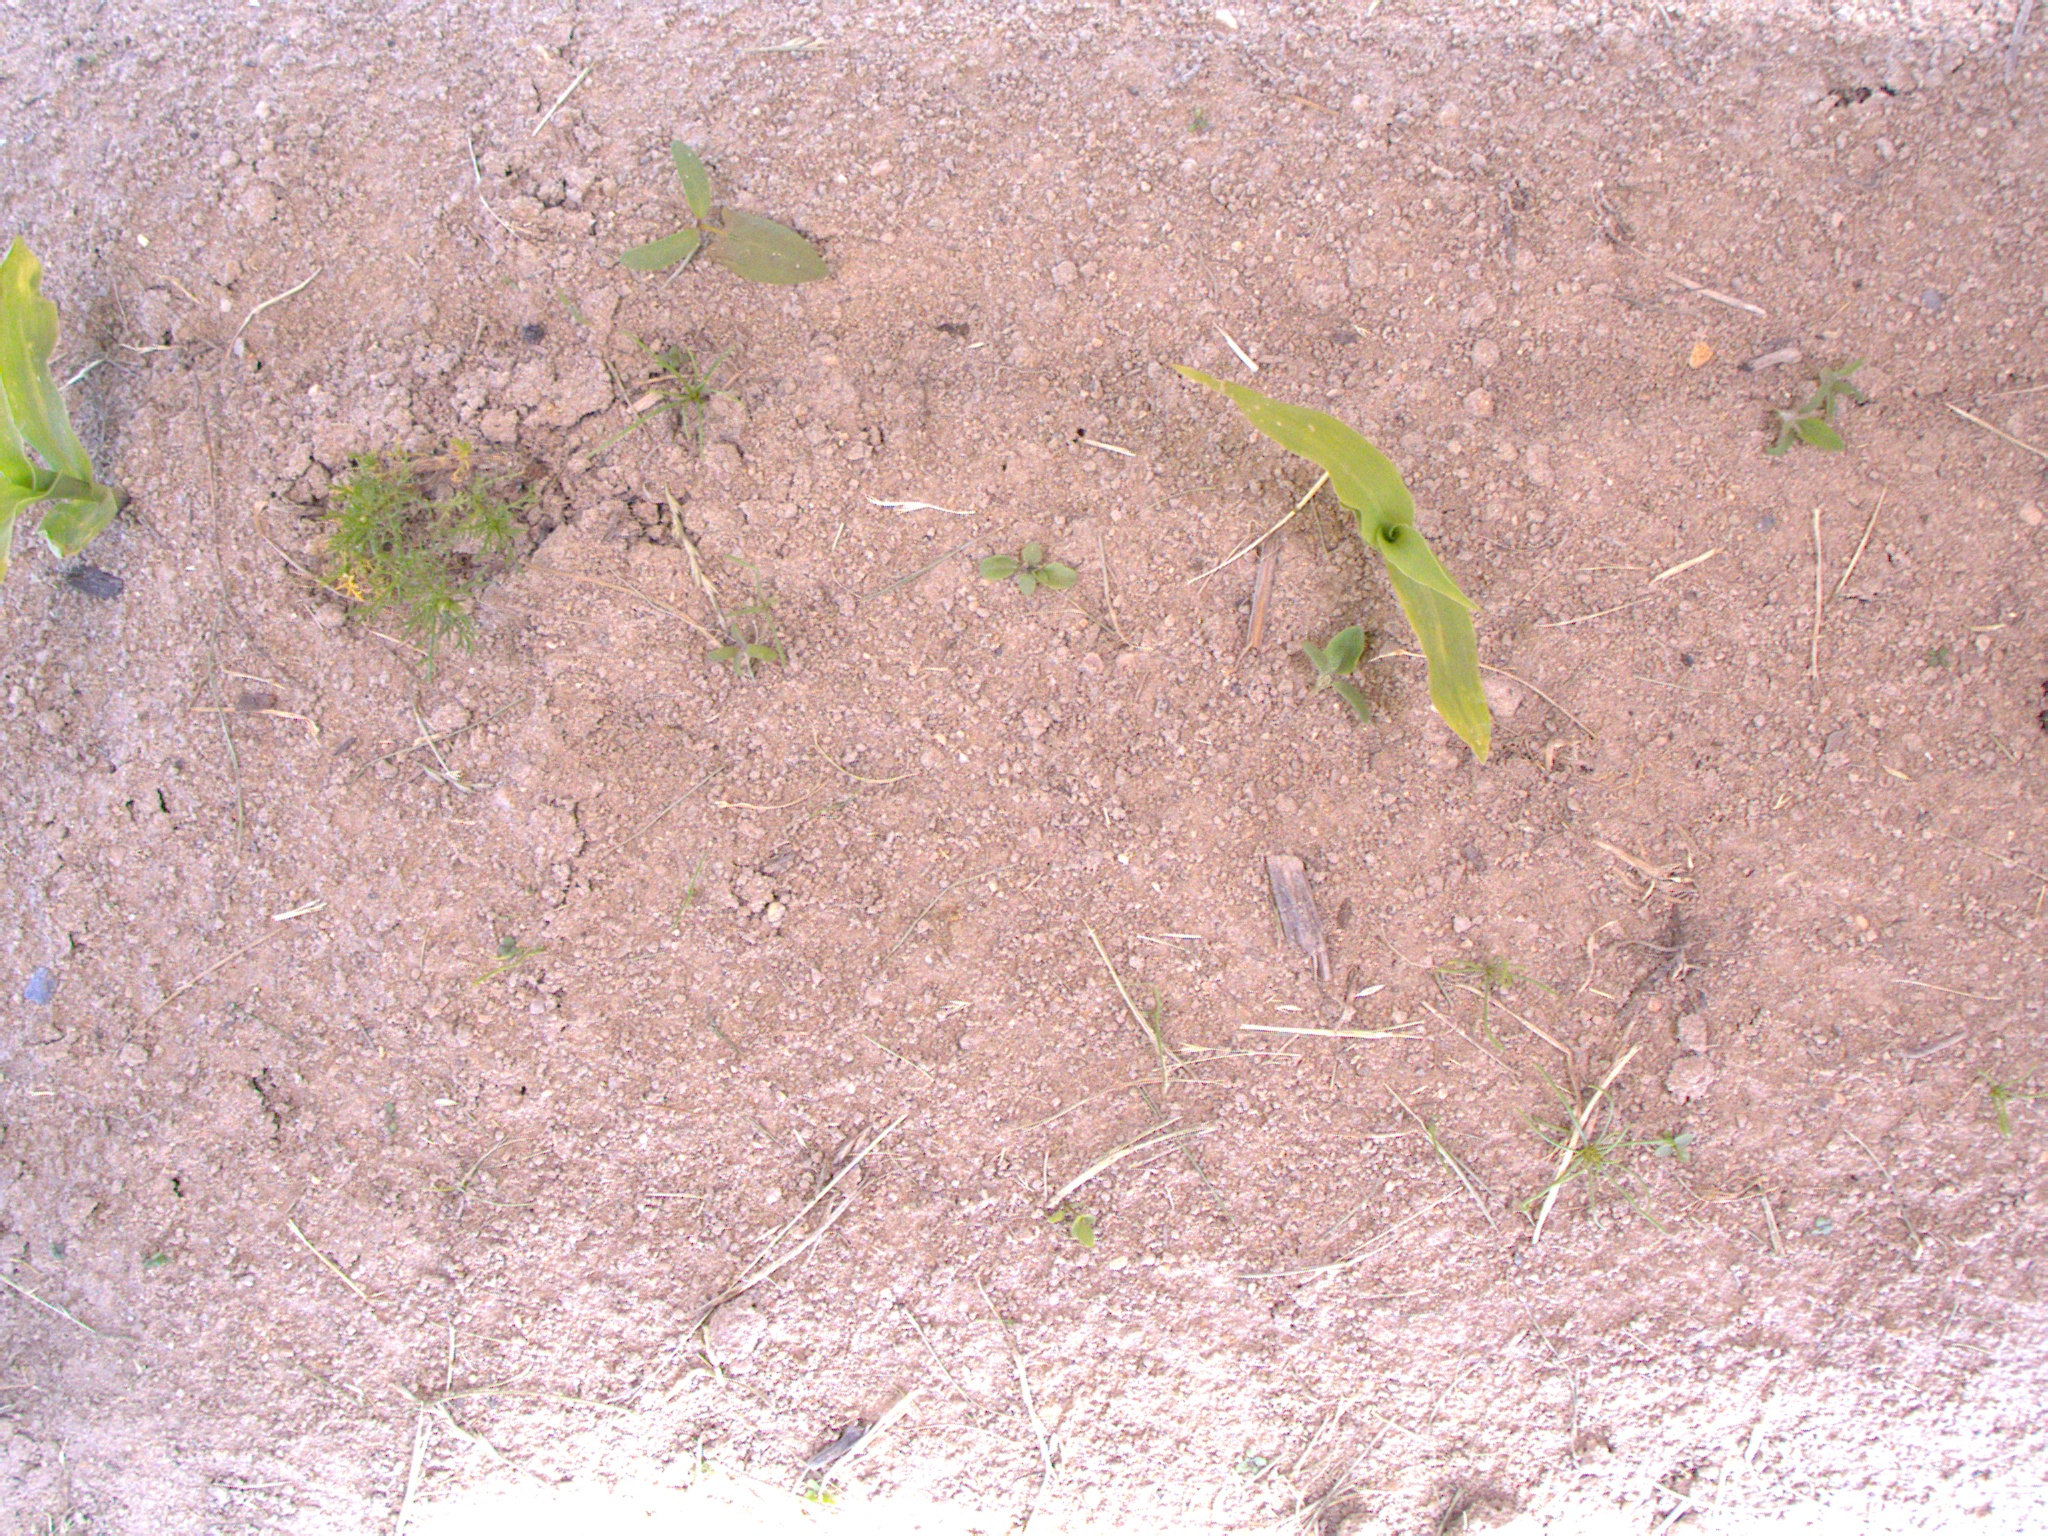
Crop: maize
Objects: maize, maize, stem_maize, stem_maize